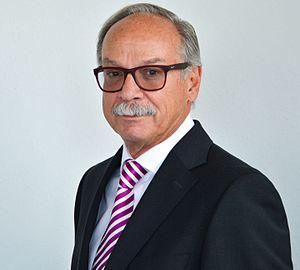
Uwe Böning, né le 7 décembre 1945 à Zittau, est un « business coach » et consultant en management allemand. En vertu de ses recherches dans le domaine du business coaching, il est considéré comme l’un des pionniers du business coaching en Allemagne. Il contribue au premier plan à forger le business coaching par son travail dans la recherche, la pratique, la formation et les associations du domaine.